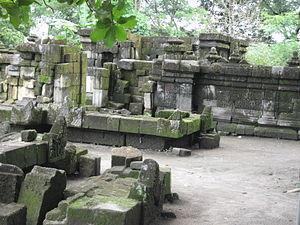
La plaine de Kewu, également appelée plaine de Prambanan d'après le plus connu des temples qui s'y trouve, est une plaine volcanique fertile qui s'étend entre le volcan Merapi au nord, le fleuve Bengawan Solo à l'est, la plaine de Bantul et la formation karsttique des Gunung Sewu au sud, le fleuve Progo à l'ouest, et la plaine de Kedu au nord-ouest. Elle est située à cheval sur le territoire spécial de Yogyakarta et les kabupaten de Sleman et de Klaten et la ville de Surakarta dans la province de Java central.